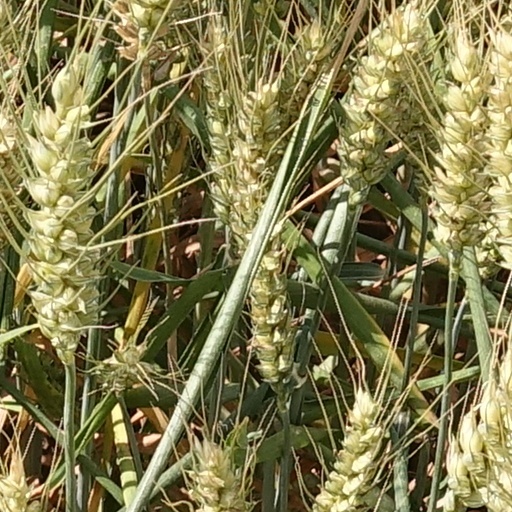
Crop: wheat